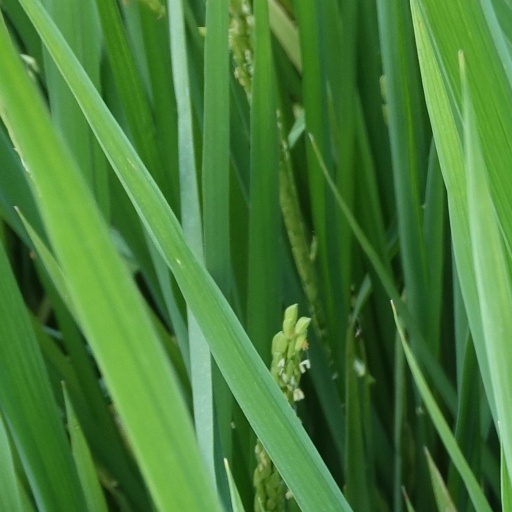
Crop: rice